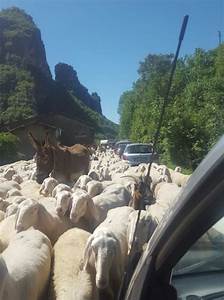
Label: pecora